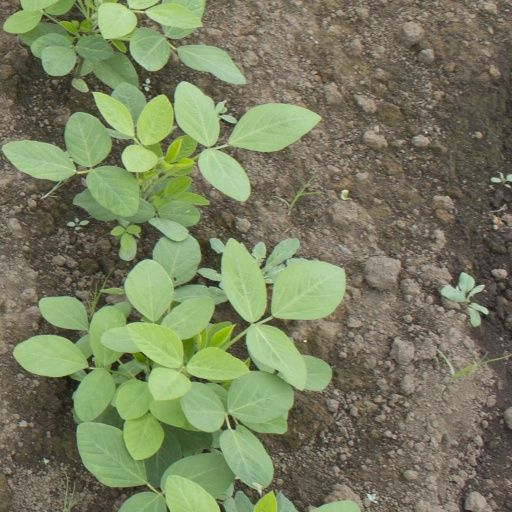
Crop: soybean